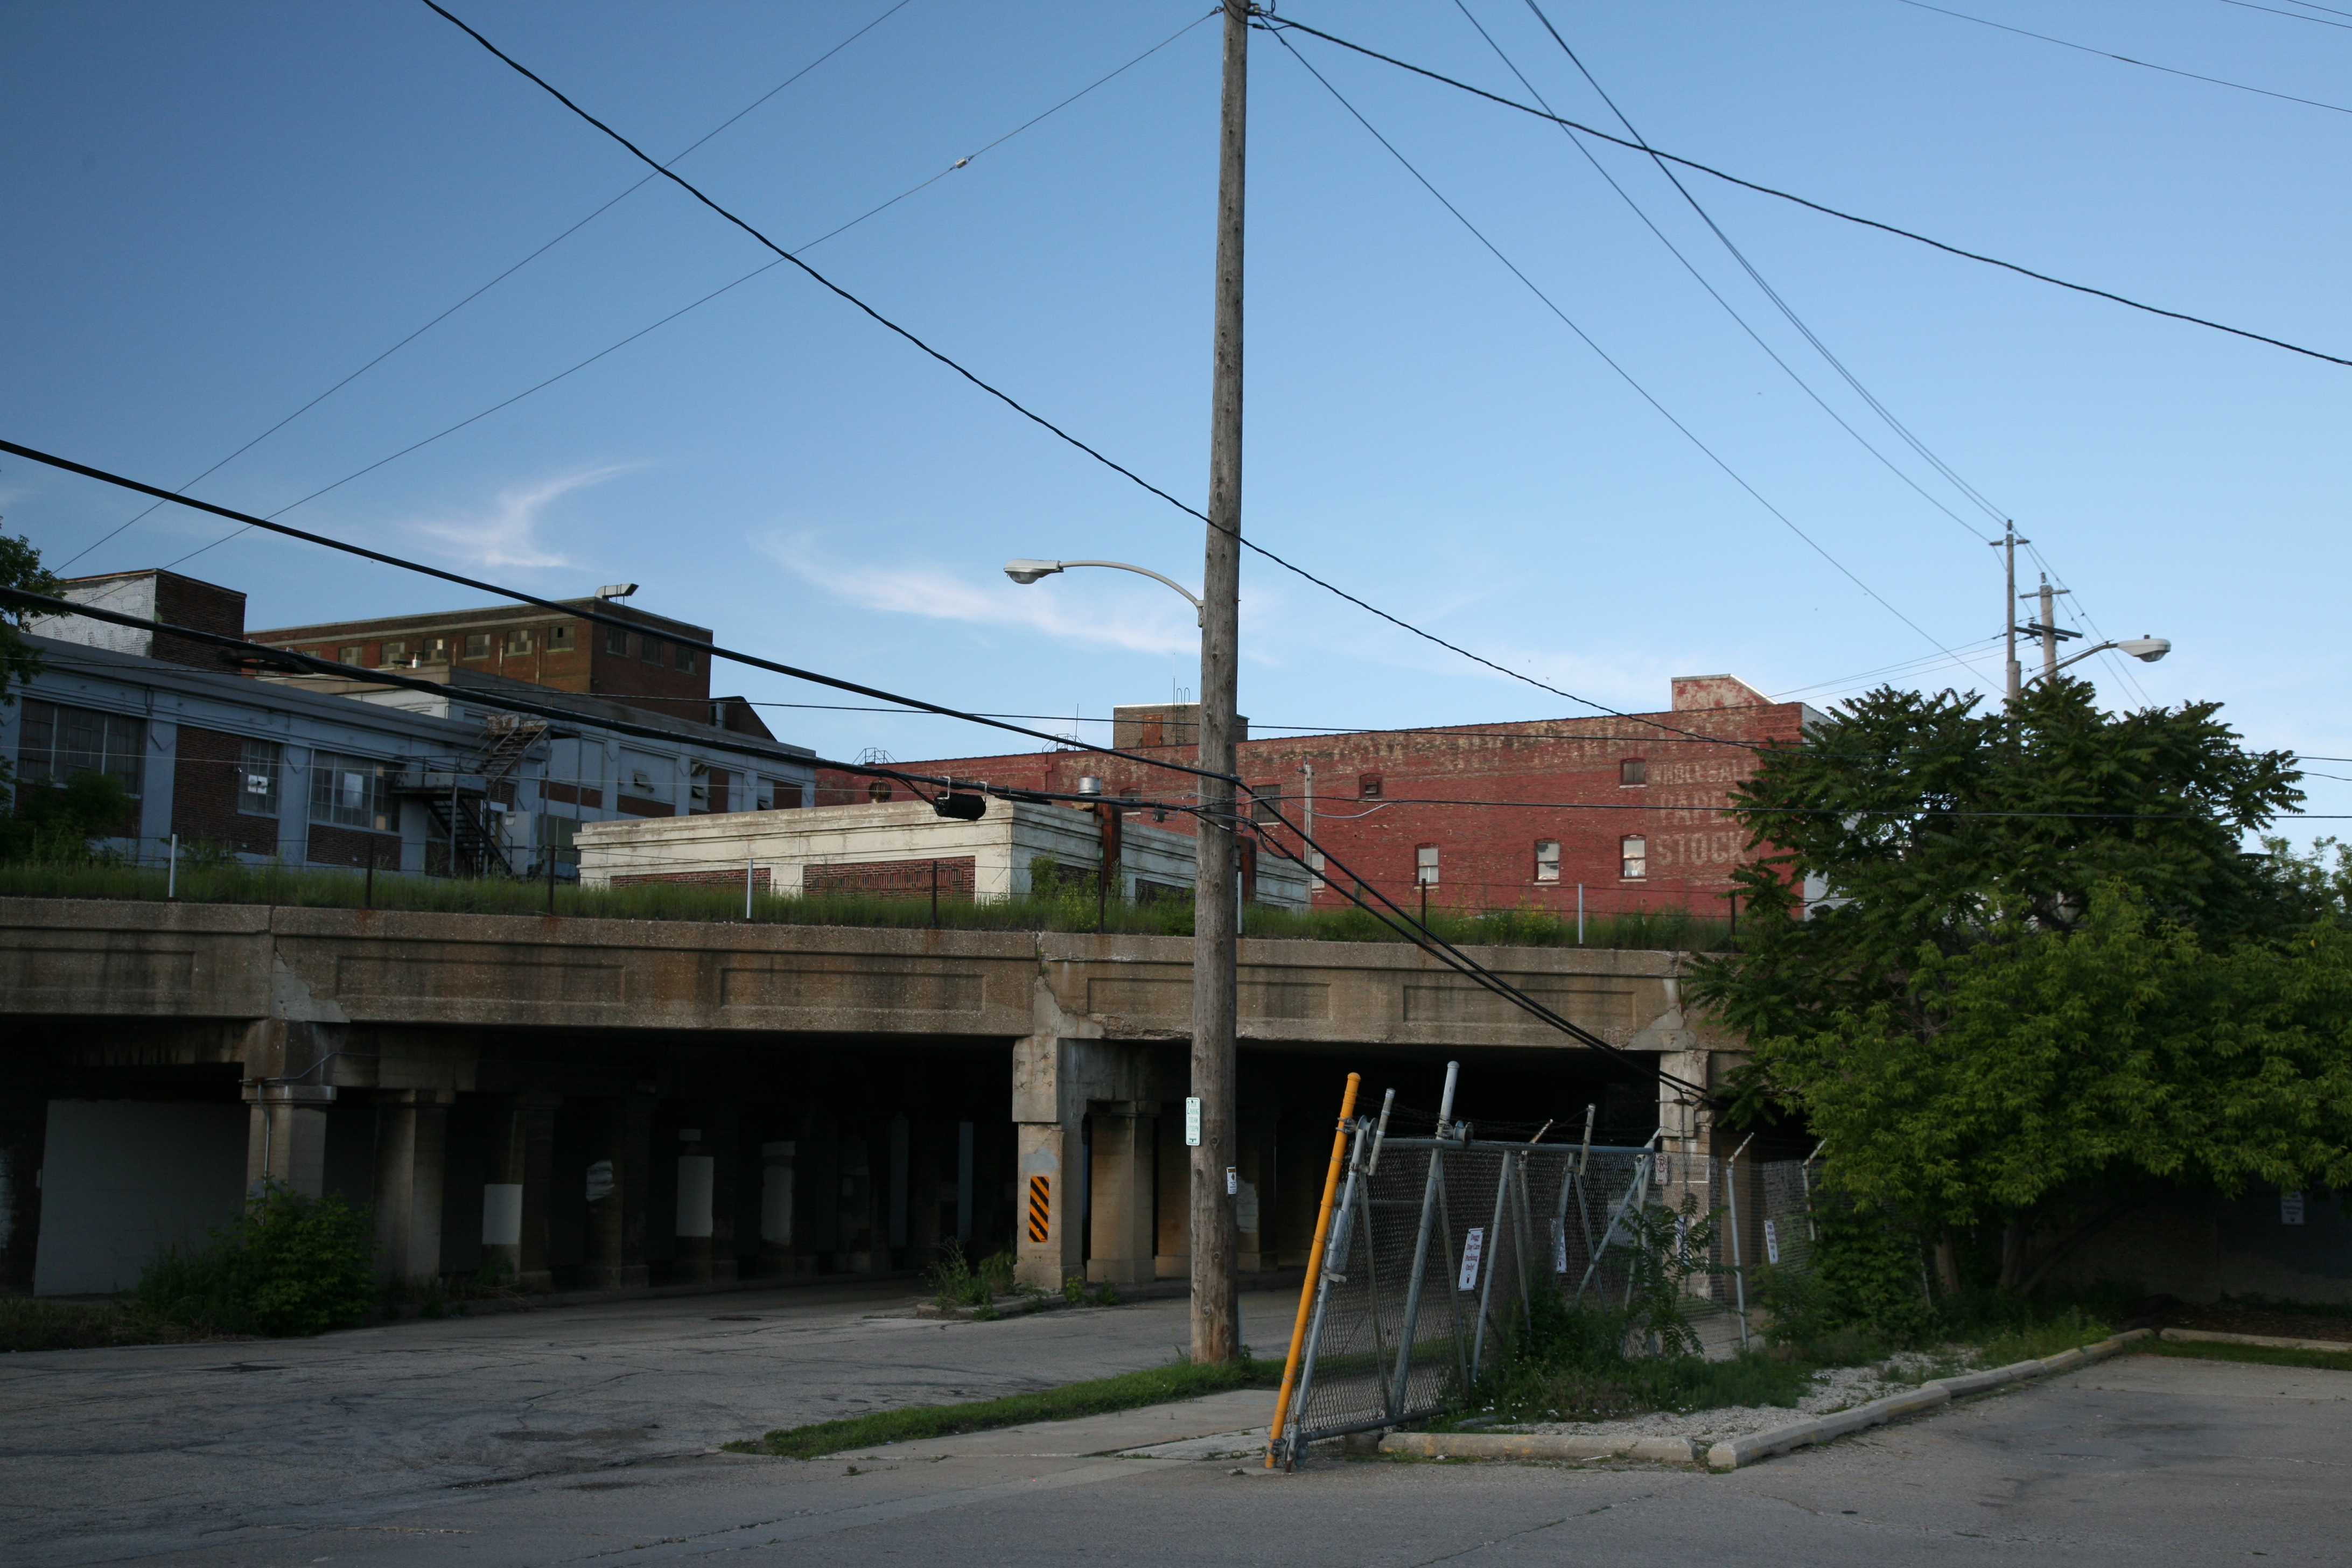
architecture, road, street, town, city, train, downtown, transport, suburb, vehicle, factory, hilton, buick, wisconsin, milwaukee, neighbourhood, urban area, residential area, human settlement